Scabbard

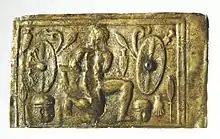
Bronze scabbard fitting from a Roman gladius,

Scabbards have at least been around since the Bronze Age, and are thought to have existed as long as the blade has. Wooden scabbards were typically covered in fabric or leather; the leather versions also usually bore metal or leather fittings for added protection and carrying ease. All-metal scabbards were popular items for a display of wealth among elites in the European Iron Age, and often intricately decorated. Little is known about the scabbards of the early Iron Age, due to their wooden construction. However, during the Middle and late Iron Ages, the scabbard became important especially as a vehicle for decorative elaboration and social status. After 200 BC fully decorated scabbards became rare, but in their lesser extent existed well into the Medieval period.